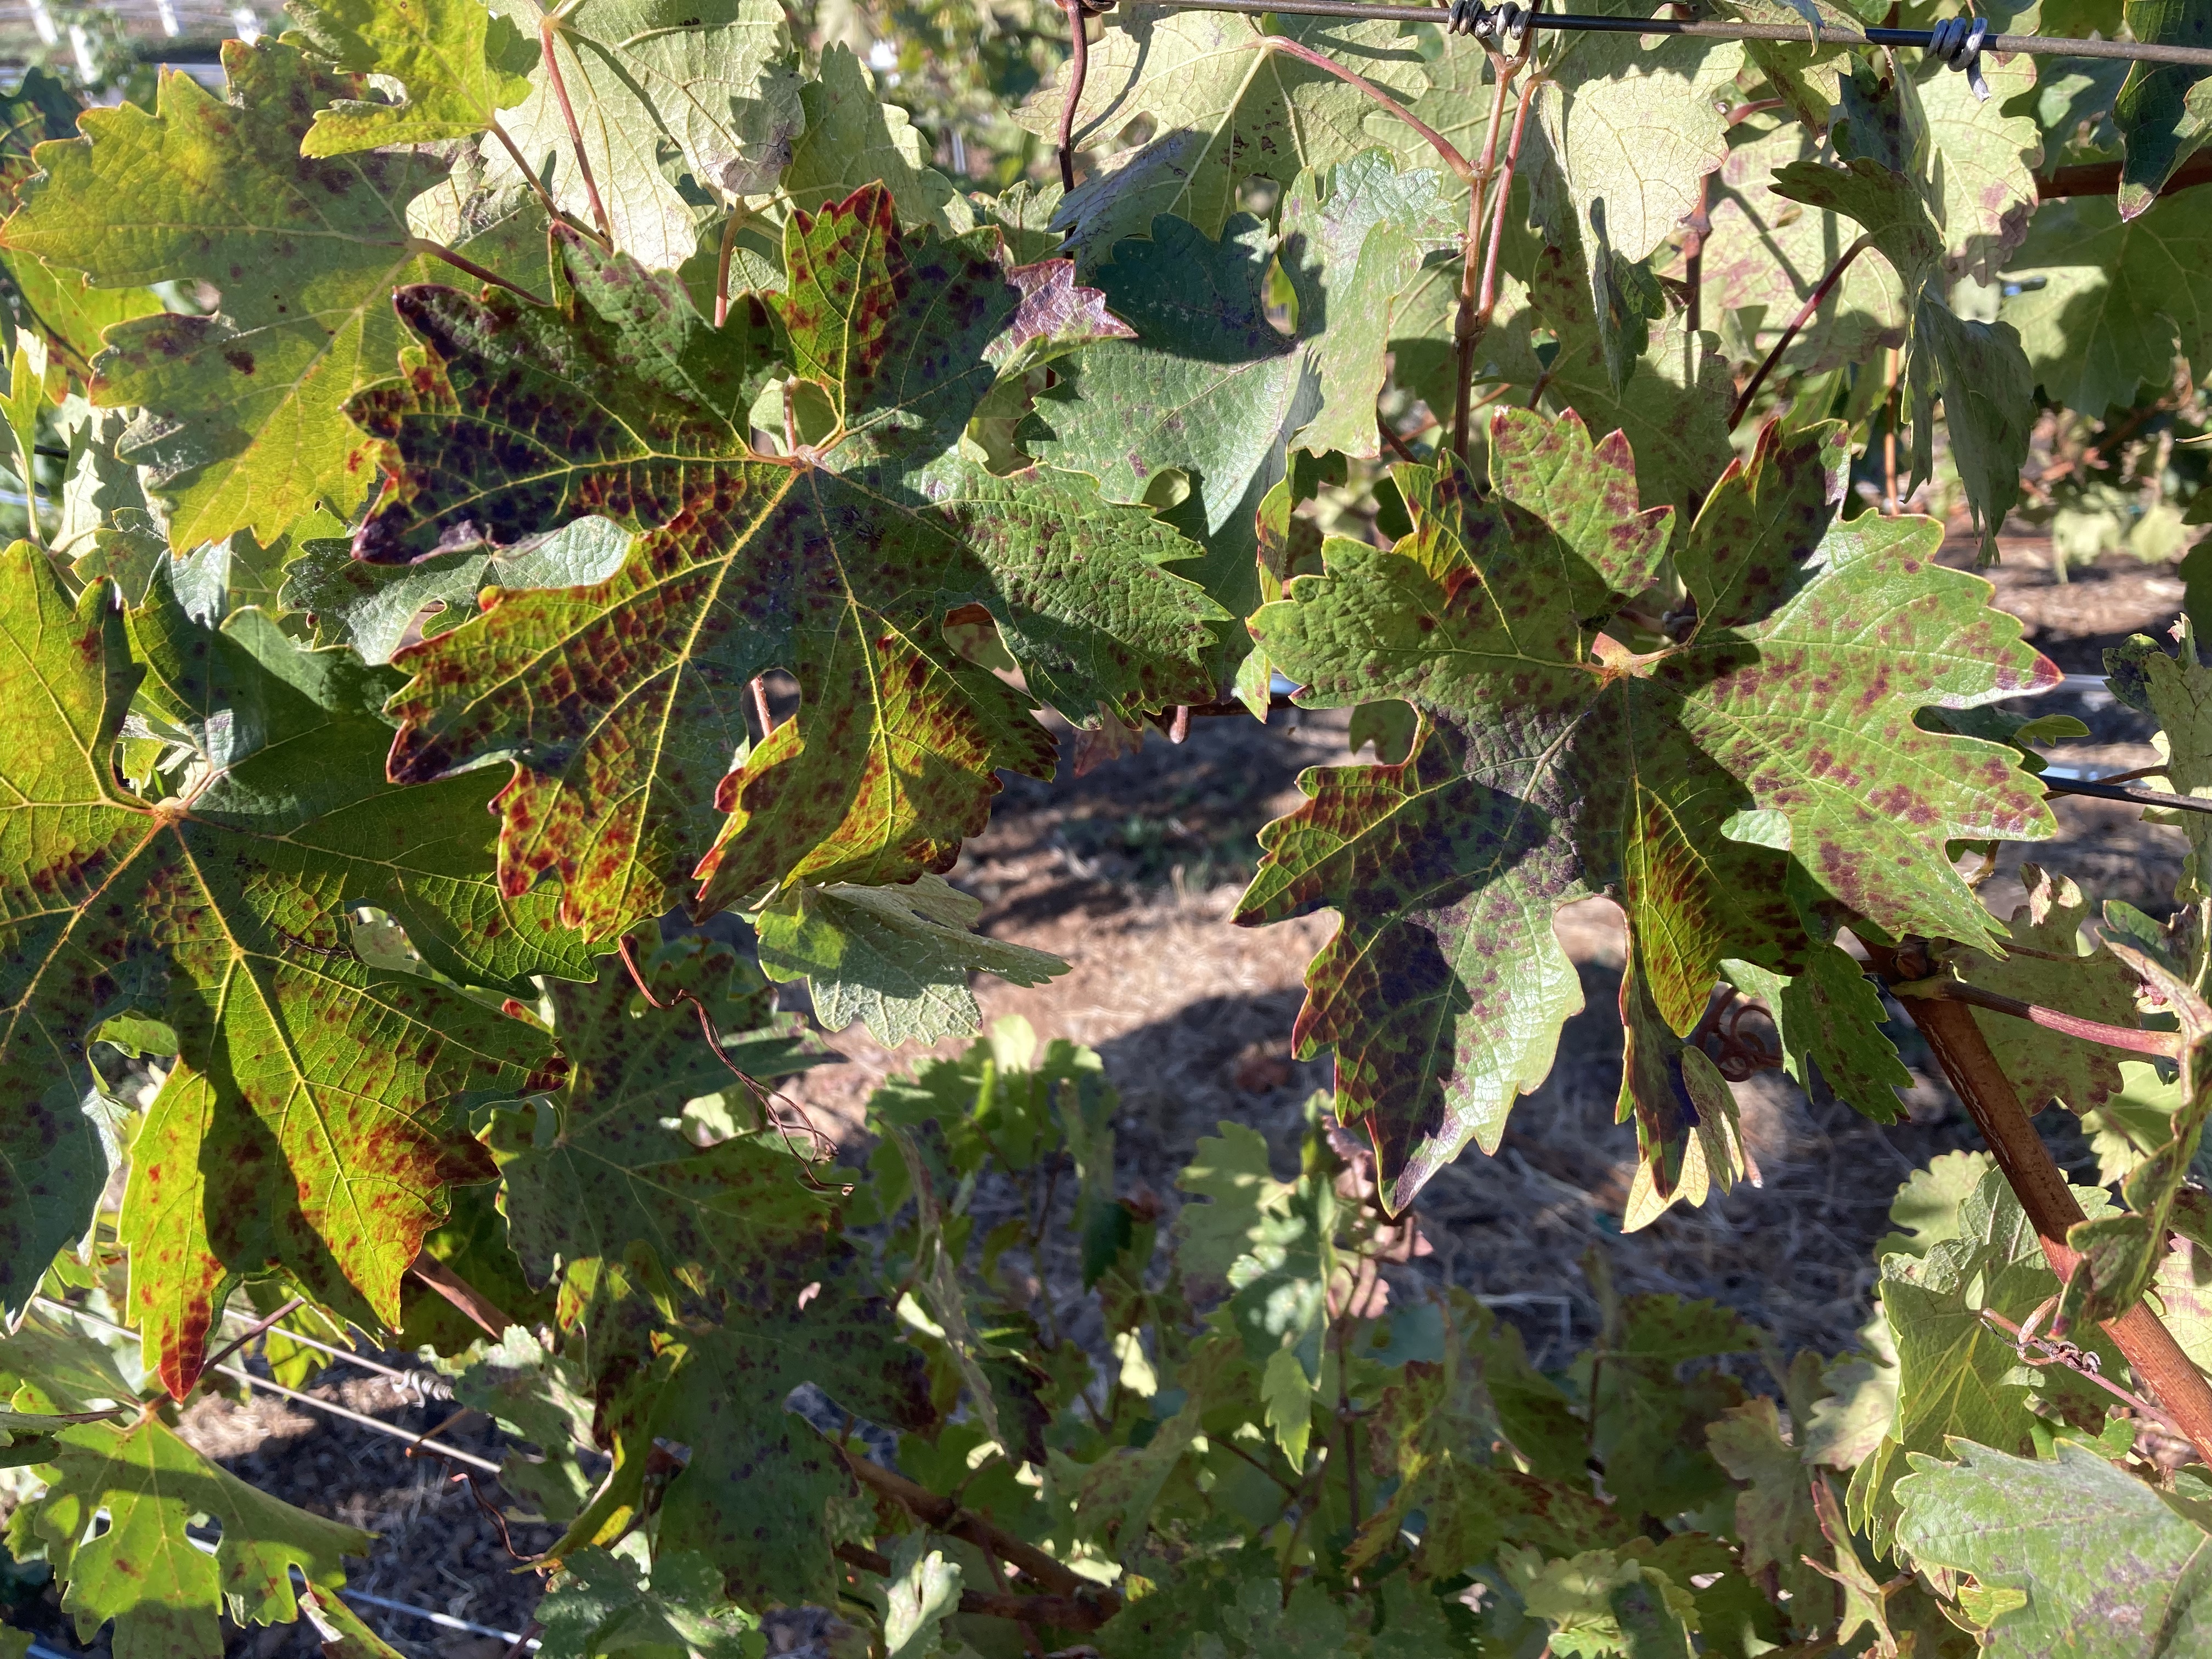
Label: Leafroll 3